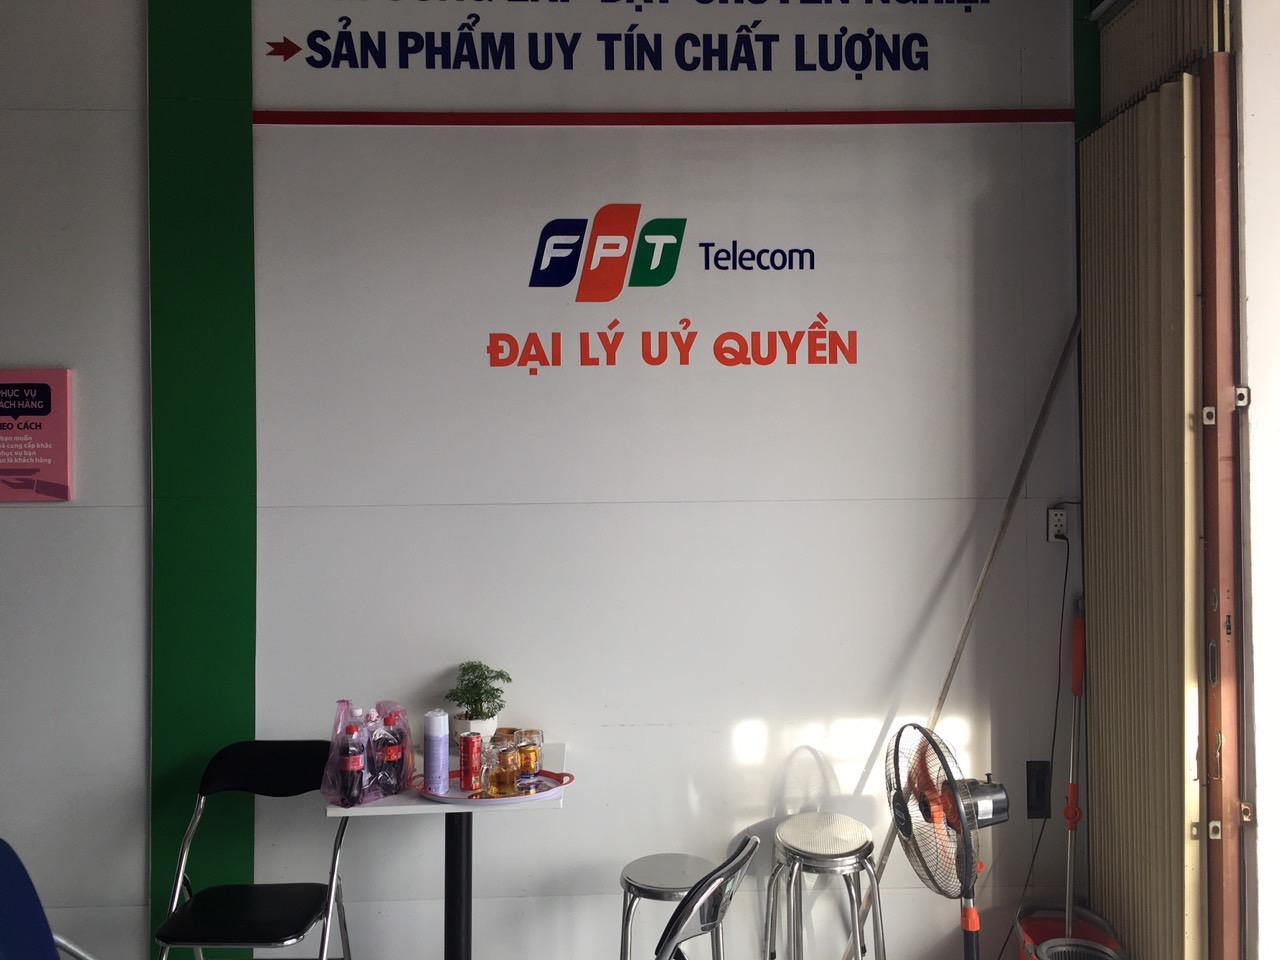
có một chiếc ghế màu đen ở bên trái bàn uống nước